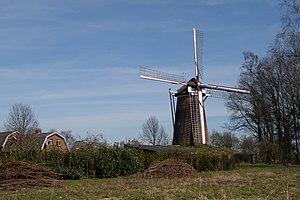
Bronckhorst est une commune de 37 761 habitants dans le Gueldre aux Pays-Bas. C'est le résultat de la fusion du 1ᵉʳ janvier 2005 des anciennes communes de Hengelo, Hummelo en Keppel, Steenderen, Vorden et Zelhem.
Wittebrink est une localité des Pays-Bas qui fait partie de la région d'Achterhoek, commune de Bronckhorst.